Tundra

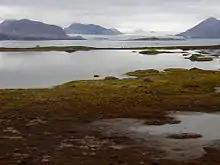
Tundra region with fjords, glaciers and mountains. Kongsfjorden, Spitsbergen.

Antarctic tundra occurs on Antarctica and on several Antarctic and subantarctic islands, including South Georgia and the South Sandwich Islands and the Kerguelen Islands. Most of Antarctica is too cold and dry to support vegetation, and most of the continent is covered by ice fields or cold deserts. However, some portions of the continent, particularly the Antarctic Peninsula, have areas of rocky soil that support plant life. The flora presently consists of around 300–400 species of lichens, 100 mosses, 25 liverworts, and around 700 terrestrial and aquatic algae species, which live on the areas of exposed rock and soil around the shore of the continent. Antarctica's two flowering plant species, the Antarctic hair grass ("Deschampsia antarctica") and Antarctic pearlwort ("Colobanthus quitensis"), are found on the northern and western parts of the Antarctic Peninsula.